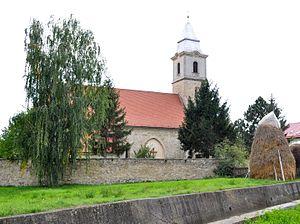
Florești est une commune de Transylvanie, en Roumanie, dans le județ de Cluj. Elle se compose des villages de Florești, Luna de Sus, Tăuți et fait partie de l'Aire métropolitaine de Cluj-Napoca.